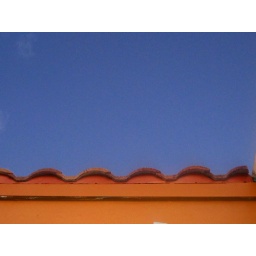
Blue sky against orange roof tiles